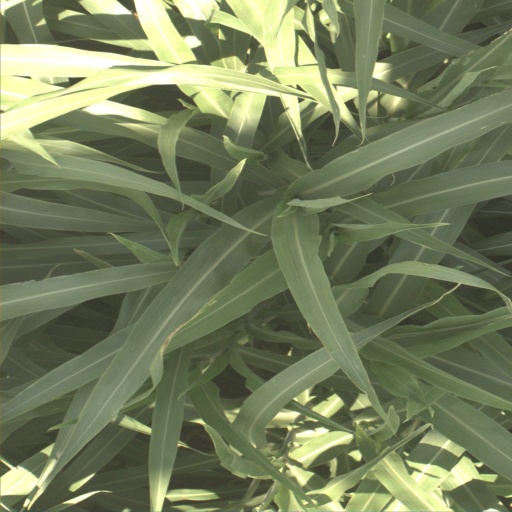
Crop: sorghum